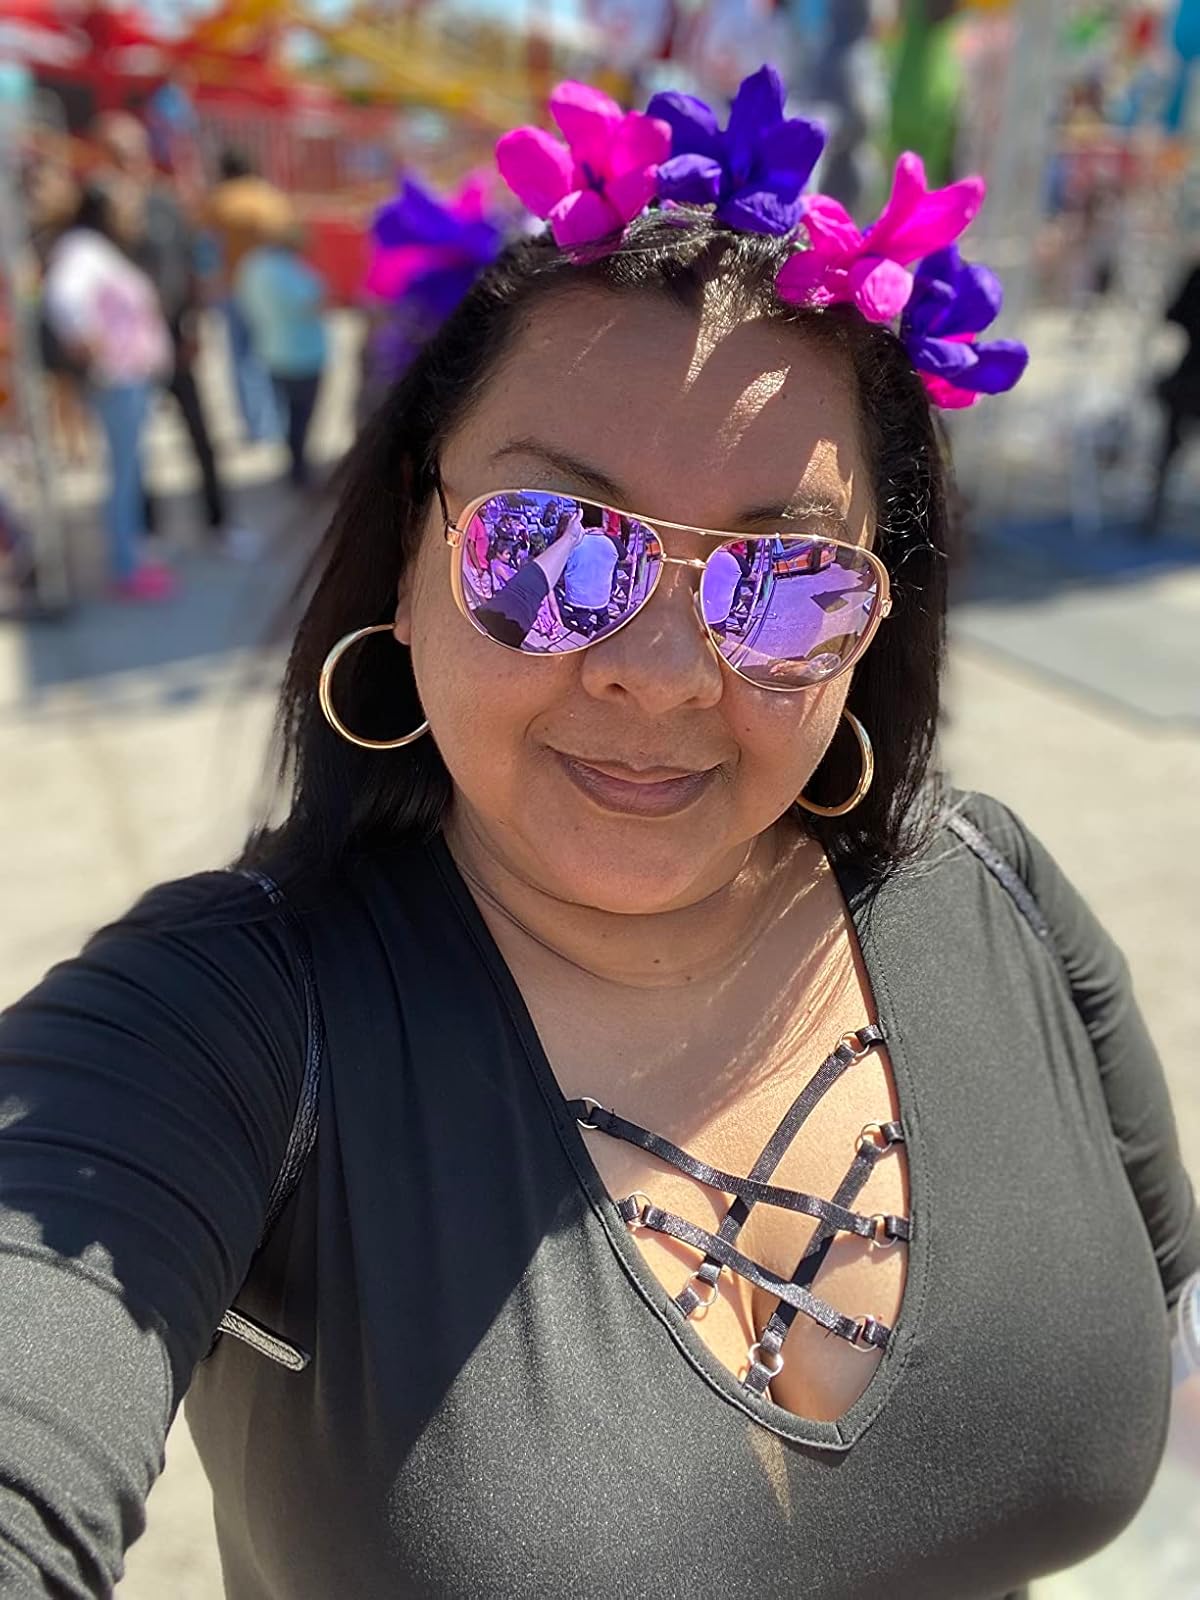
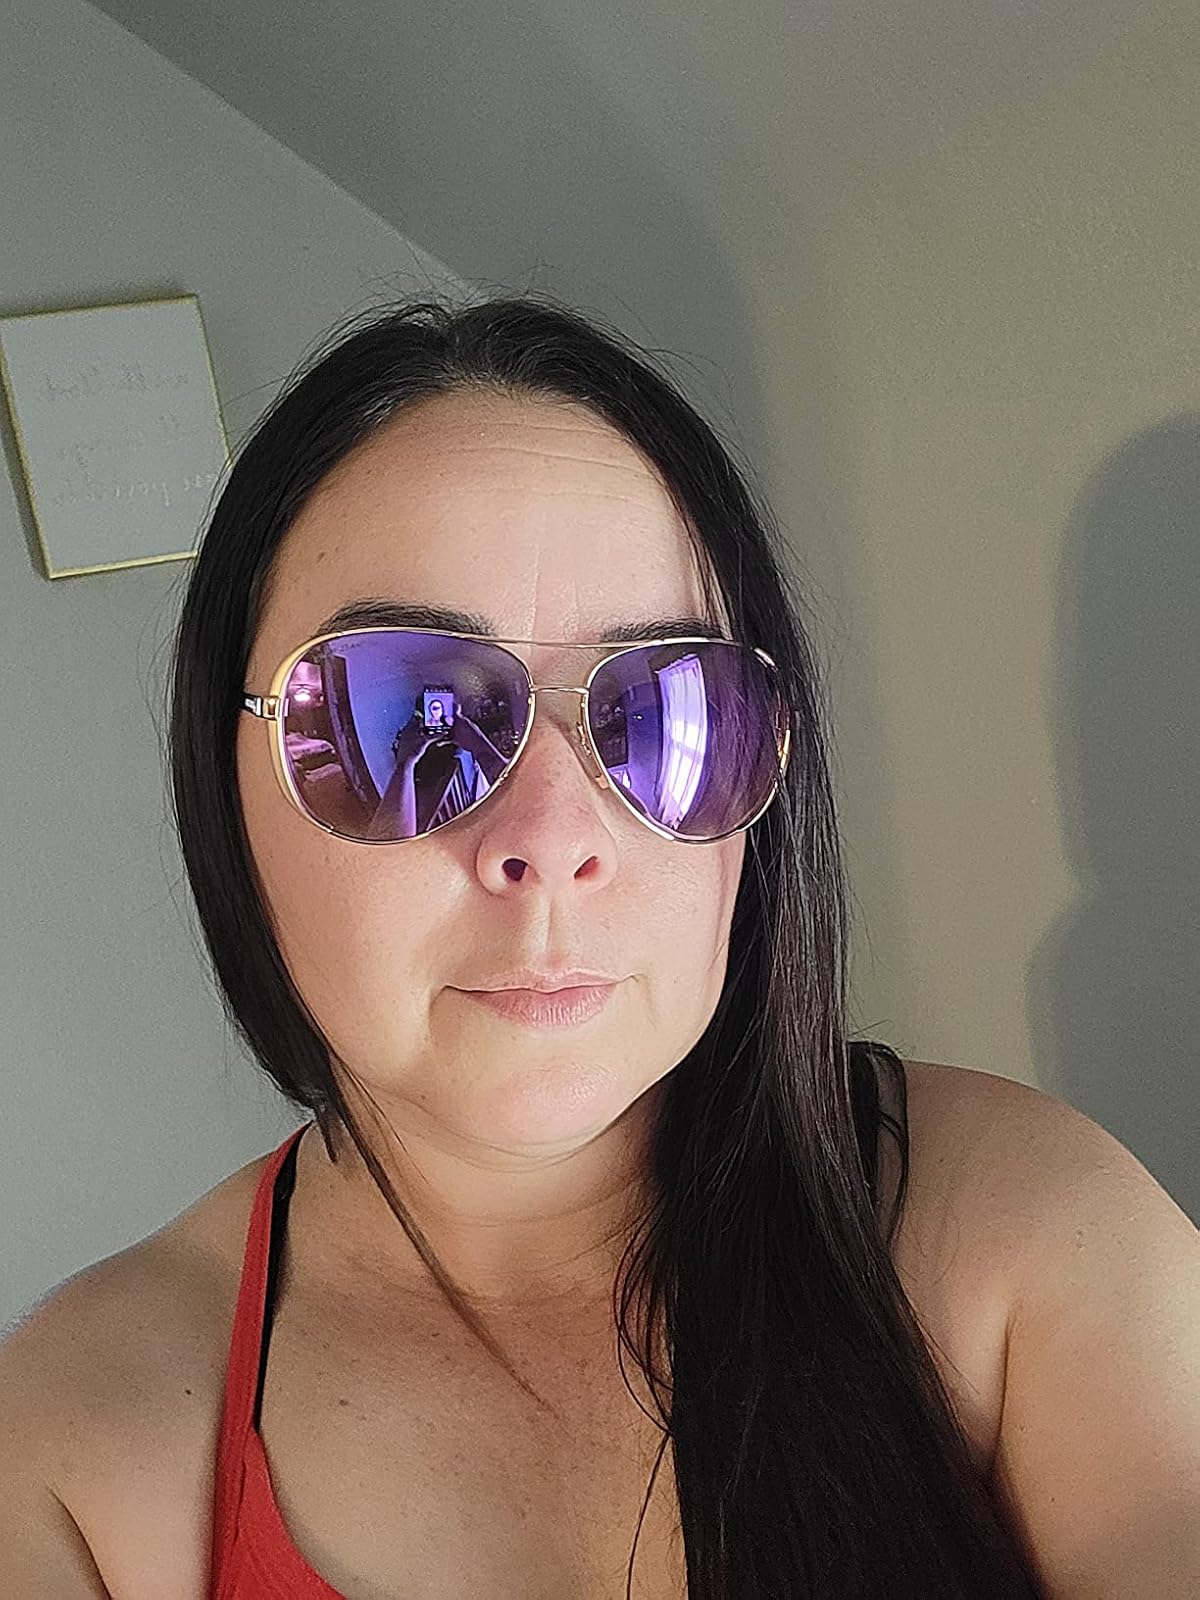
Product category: accessories_sunglasses
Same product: yes